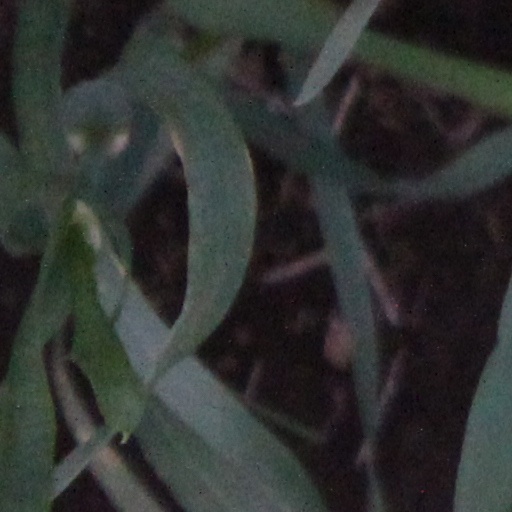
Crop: wheat